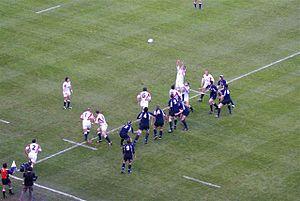
Cet article présente l'historique des confrontations entre l'équipe d'Angleterre et l'équipe d'Écosse en rugby à XV. Les deux équipes se sont affrontées à 138 reprises dont deux fois en Coupe du monde. Les Anglais ont remporté 76 rencontres contre 43 pour les Écossais et 19 matchs nuls. Cette confrontation constitue le plus ancien rendez-vous international du rugby à XV. Dans le cadre du Tournoi des Six Nations, le vainqueur reçoit la Calcutta Cup depuis 1879
Le tournoi des Six Nations 2007 s'est déroulé en février et mars 2007. La France l'emporte comme l'année précédente devant l'Irlande qui gagne la triple couronne comme lot de consolation.
L'équipe d'Écosse de rugby à XV est l'équipe nationale qui représente l'Écosse dans les compétitions internationales majeures de rugby à XV, la Coupe du monde de rugby à XV et le Tournoi des Six Nations. La Scottish Rugby Union a la charge de gérer l'équipe d'Écosse de rugby à XV. Au 26 novembre 2018, elle occupe la septième place du classement des équipes nationales de rugby. Son meilleur classement mondial de tous les temps, cinquième, date de 2017.